Clydebridge Steelworks

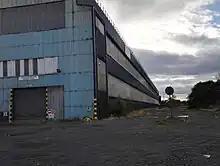
External view of largest existing building, 2016

The Clydebridge Steelworks, also known as Clydebridge Works, is a steel works in South Lanarkshire, Scotland.